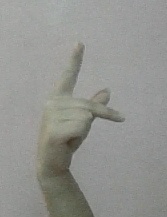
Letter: dha